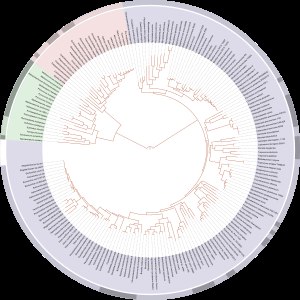
Sidste fælles forfader
Et kladogram der forbinder alle større grupper af levende organismer til LUA (kort stamme ved centrum). Denne graf er afledt fra komplet genom sekvens data.
Den sidste fælles forfader, LUA, også kaldet LUCA eller cenancestor, er den seneste organisme som alle nulevende organismer på jorden nedstammer fra.